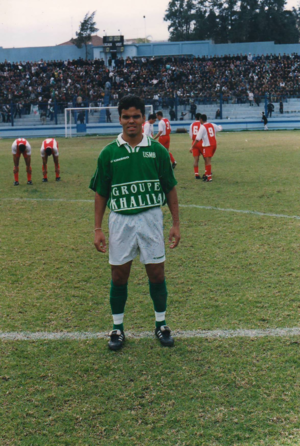
Marcelo Gonçalves de Oliveira